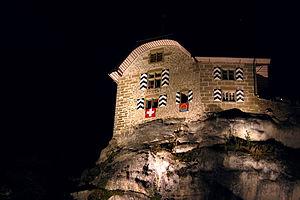
Château de Rue , Canton de Fribourg, Suisse
Cette liste présente les biens culturels d'importance nationale dans le canton de Fribourg. Cette liste correspond à l'édition 2009 de l'Inventaire Suisse des biens culturels d'importance nationale pour le canton de Fribourg. Il est trié par commune et inclus : 205 bâtiments séparés, 14 collections, 18 sites archéologiques et un cas particulier.
Rue est une localité et une commune suisse du canton de Fribourg, située dans le district de la Glâne.